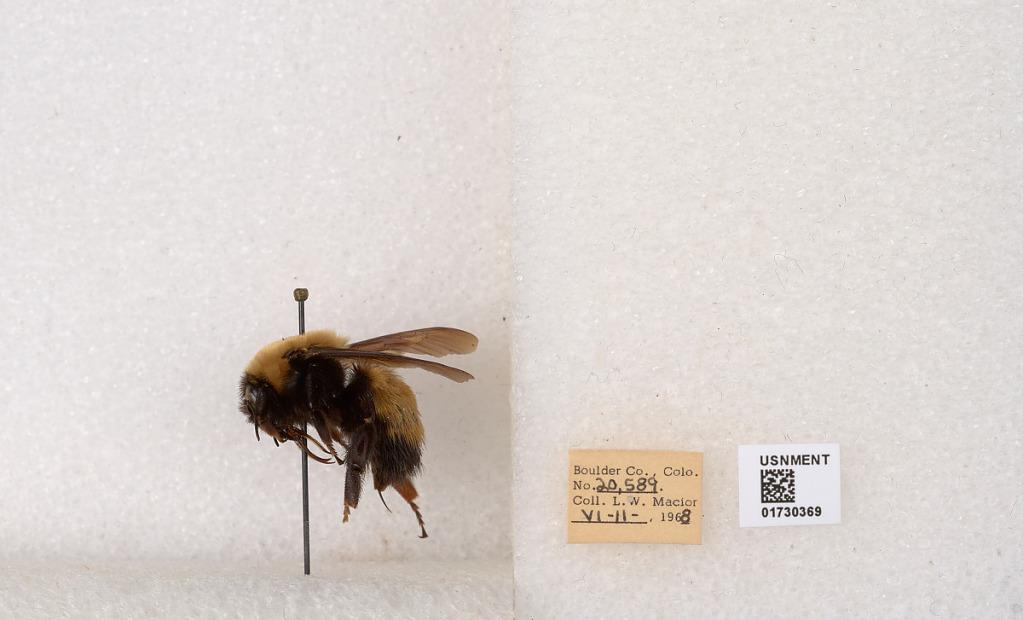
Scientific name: Bombus (Bombus) nevadensis Cresson